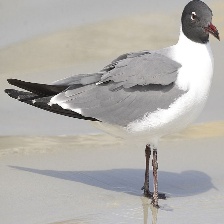
Species: LAUGHING GULL
Scientific name: LEUCOPHAEUS ATRICILLA